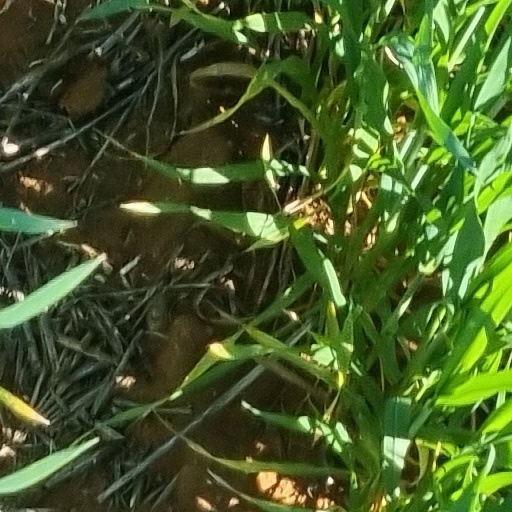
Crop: wheat